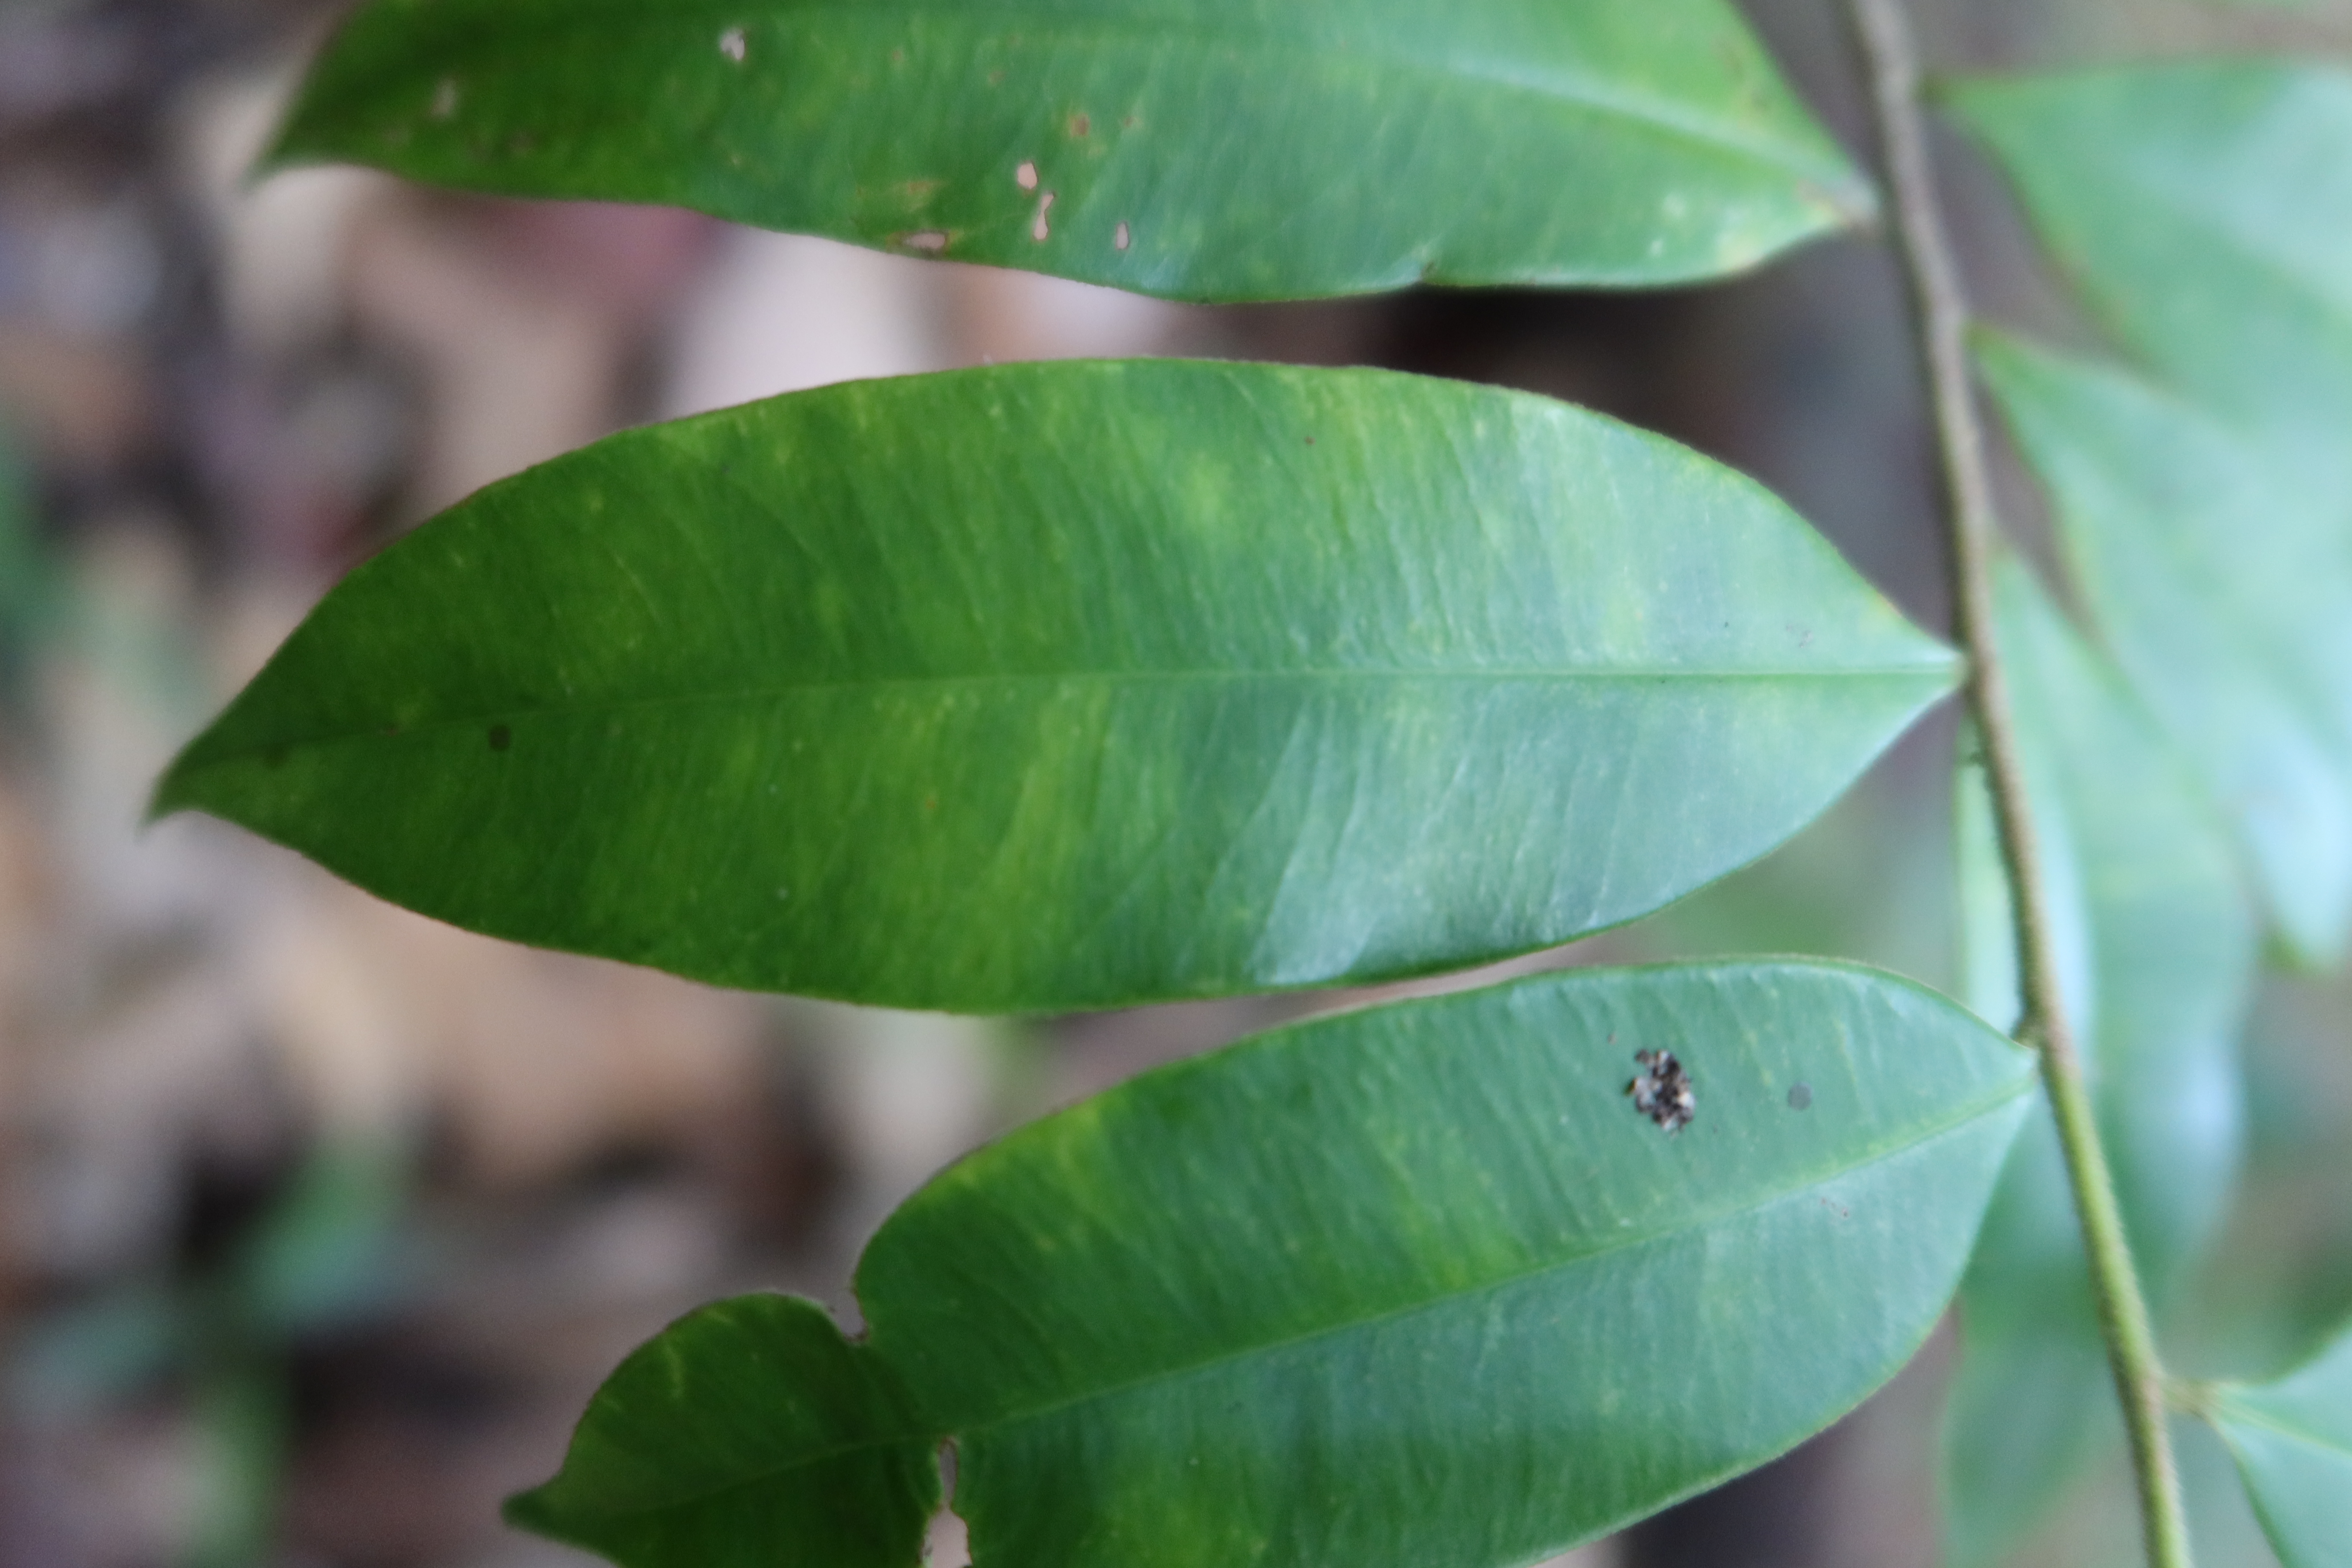
Label: Black spots